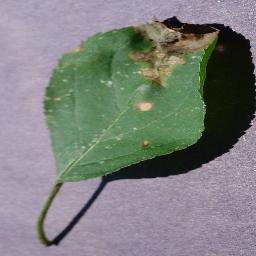
Label: Apple___Black_rot